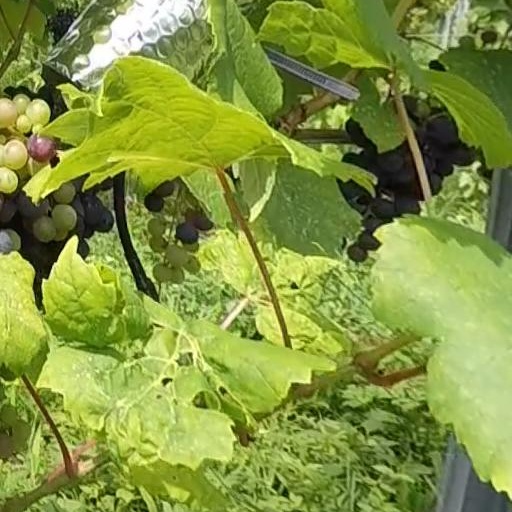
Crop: grape